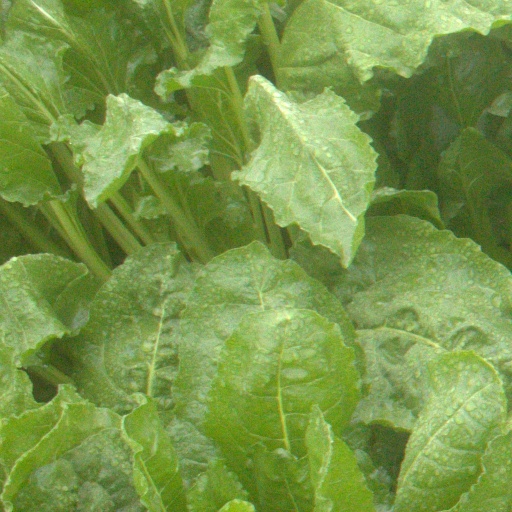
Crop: sugar beet